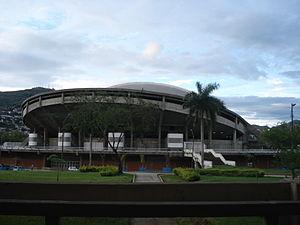
Le Coliseo El Pueblo, littéralement « Le Colisée du Peuple », est une infrastructure sportive située dans la ville de Cali, en Colombie.
Cali, officiellement Santiago de Cali, est une ville située dans l'ouest de la Colombie. C'est la capitale du département de Valle del Cauca. Avec ses 2 500 000 habitants, Cali se place au troisième rang des villes les plus peuplées de Colombie.